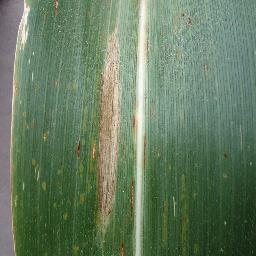
Label: Corn_(Maize)___Northern_Leaf_Blight